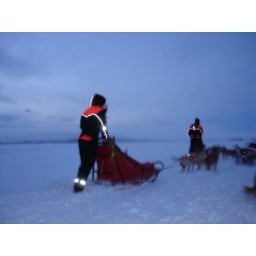
one person drives the dogs using the brake device at the foot of the sleigh while the other rides in the carriage